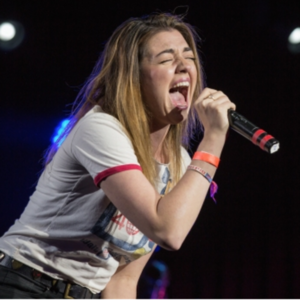
Barrett Wilbert Weed est une actrice et chanteuse américaine. Elle est surtout connue pour son rôle de Veronica Sawyer dans la production Off-Broadway de Heathers: The Musical et celui de Janis Sarkisian dans la production Broadway de Mean Girls.